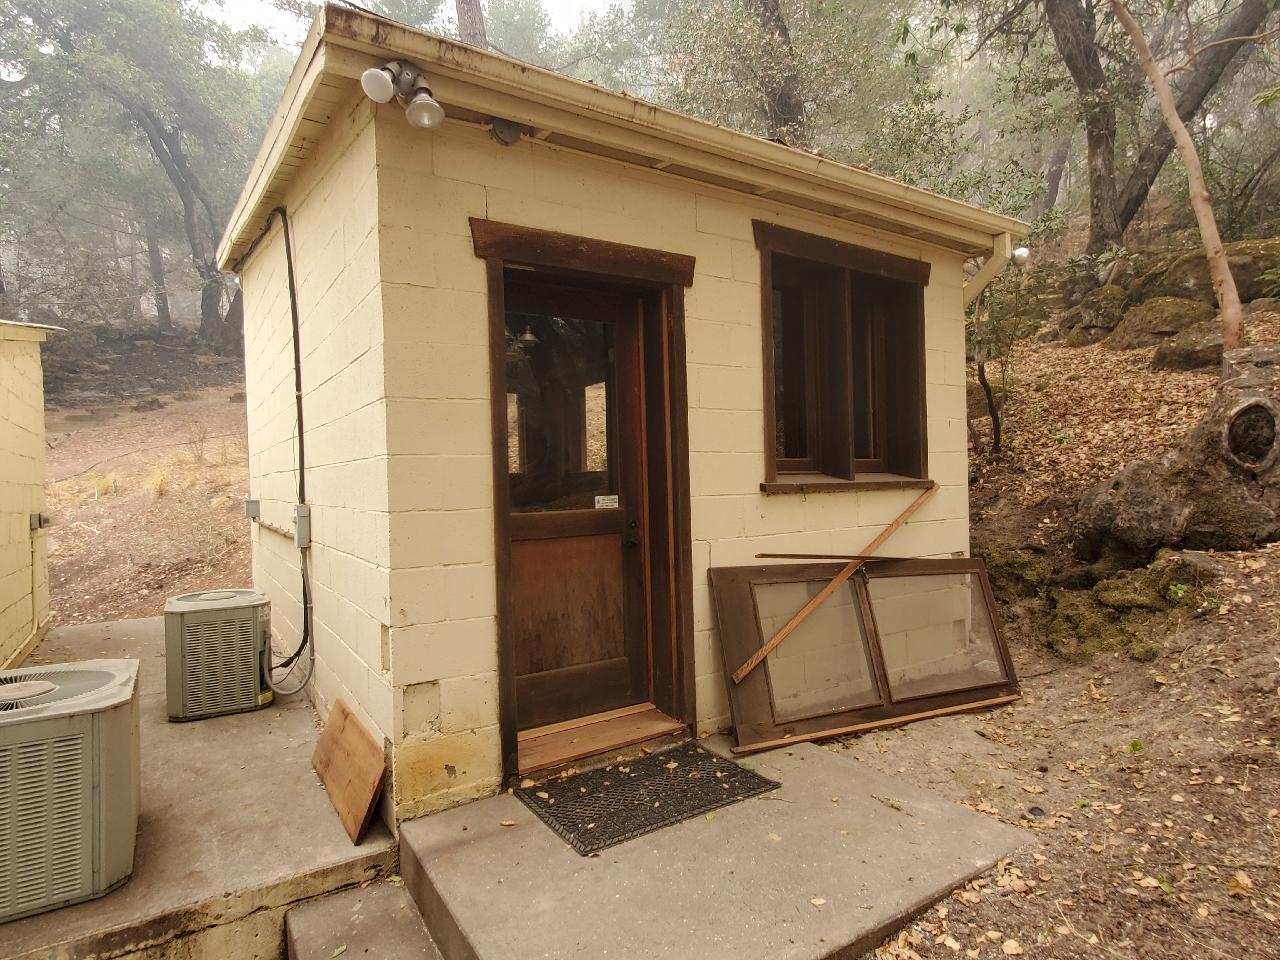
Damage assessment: no_damage